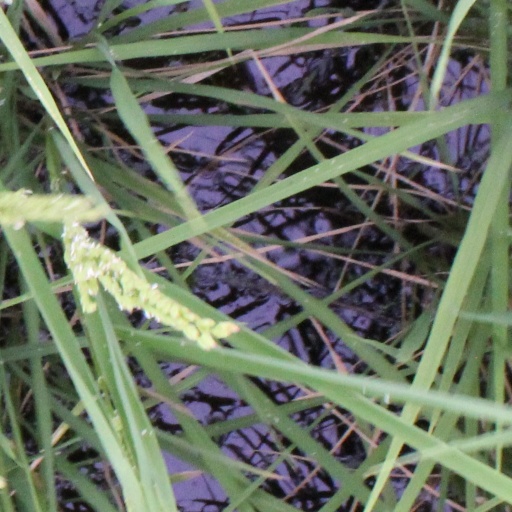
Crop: rice